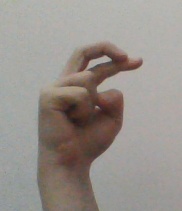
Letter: zay